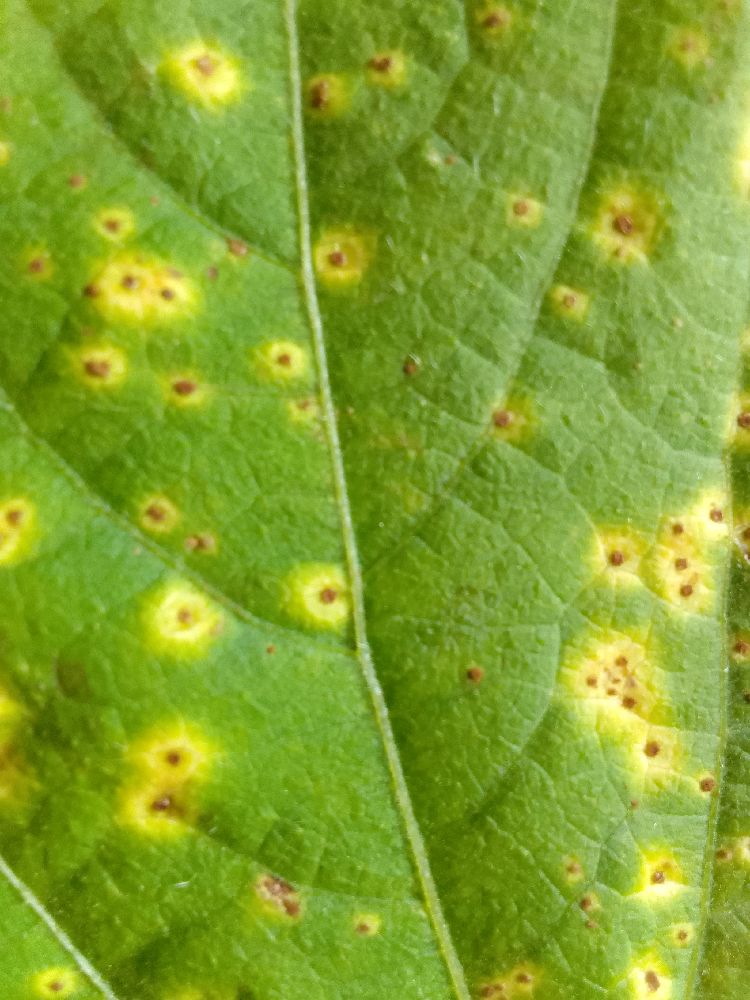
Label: rust